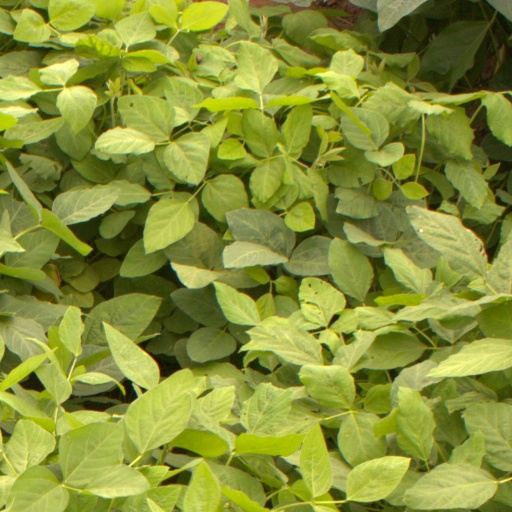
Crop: soybean